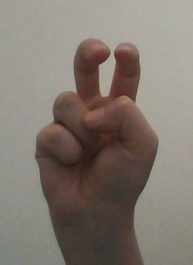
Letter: toot